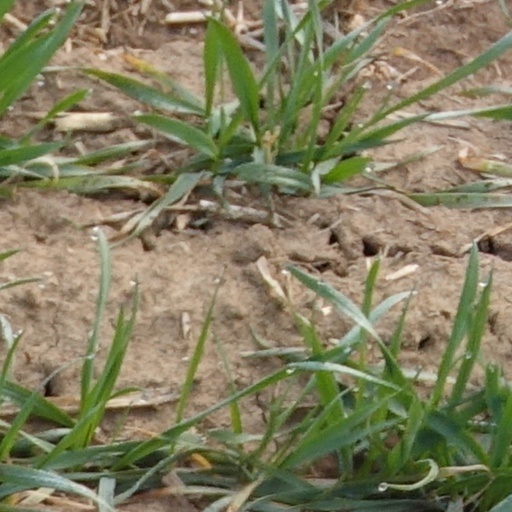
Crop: wheat